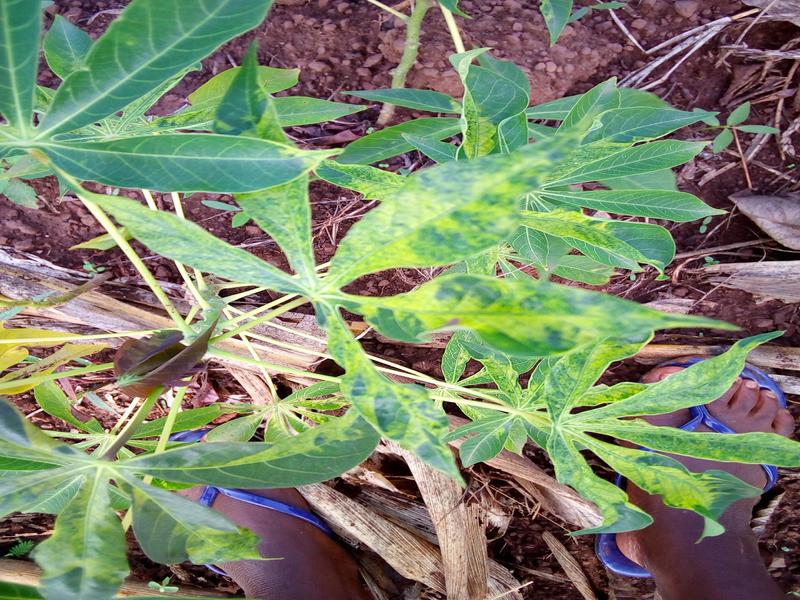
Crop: cassava
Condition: mosaic_disease